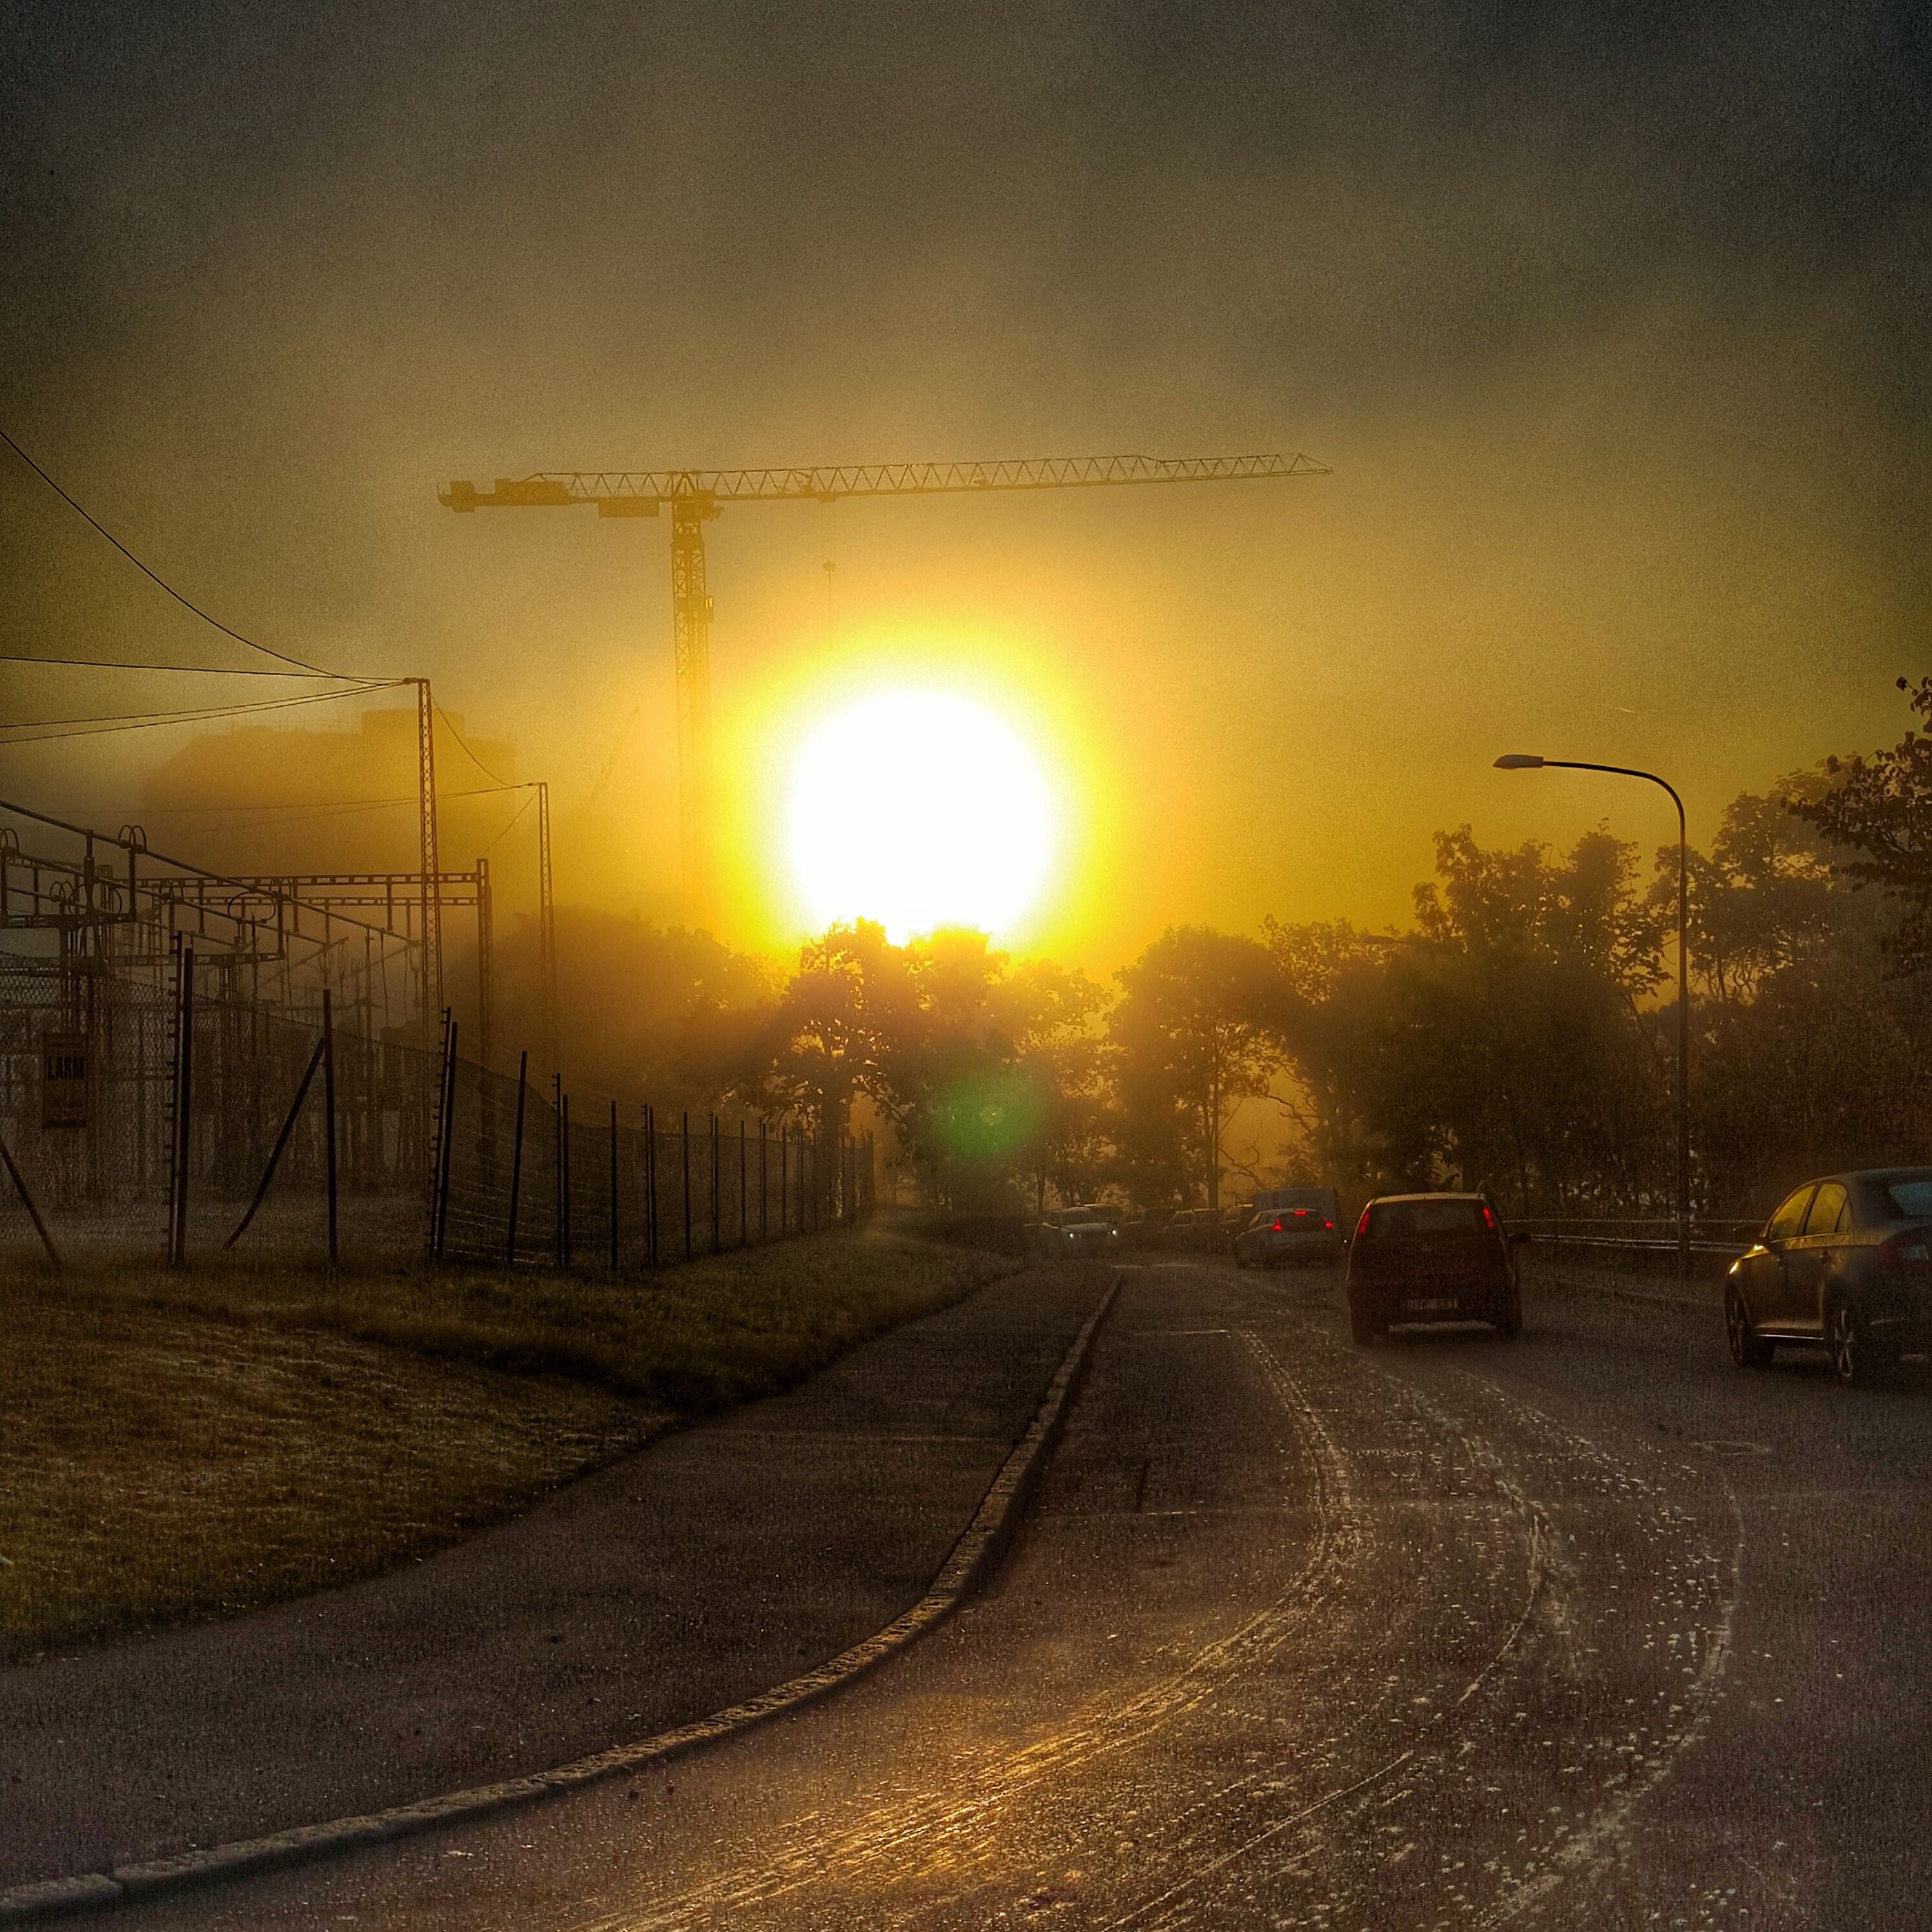
horizon, light, cloud, sky, sun, fog, sunrise, sunset, road, mist, night, sunlight, morning, dawn, atmosphere, dusk, evening, weather, darkness, street light, infrastructure, astronomical object, atmospheric phenomenon